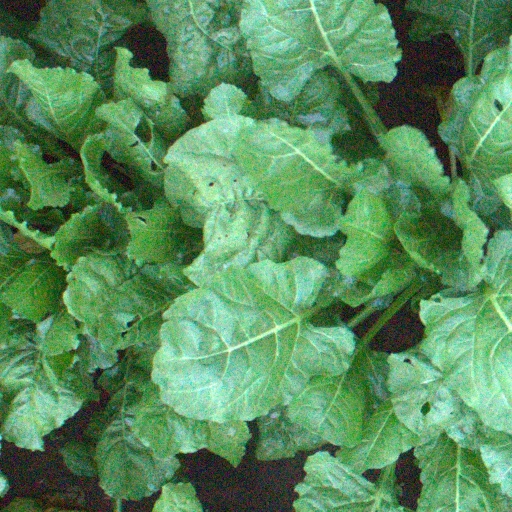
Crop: sugar beet